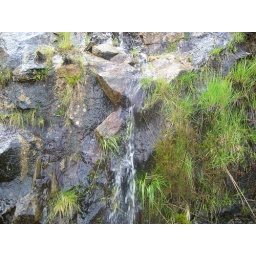
The grass and rocks sit so innocently beside the water